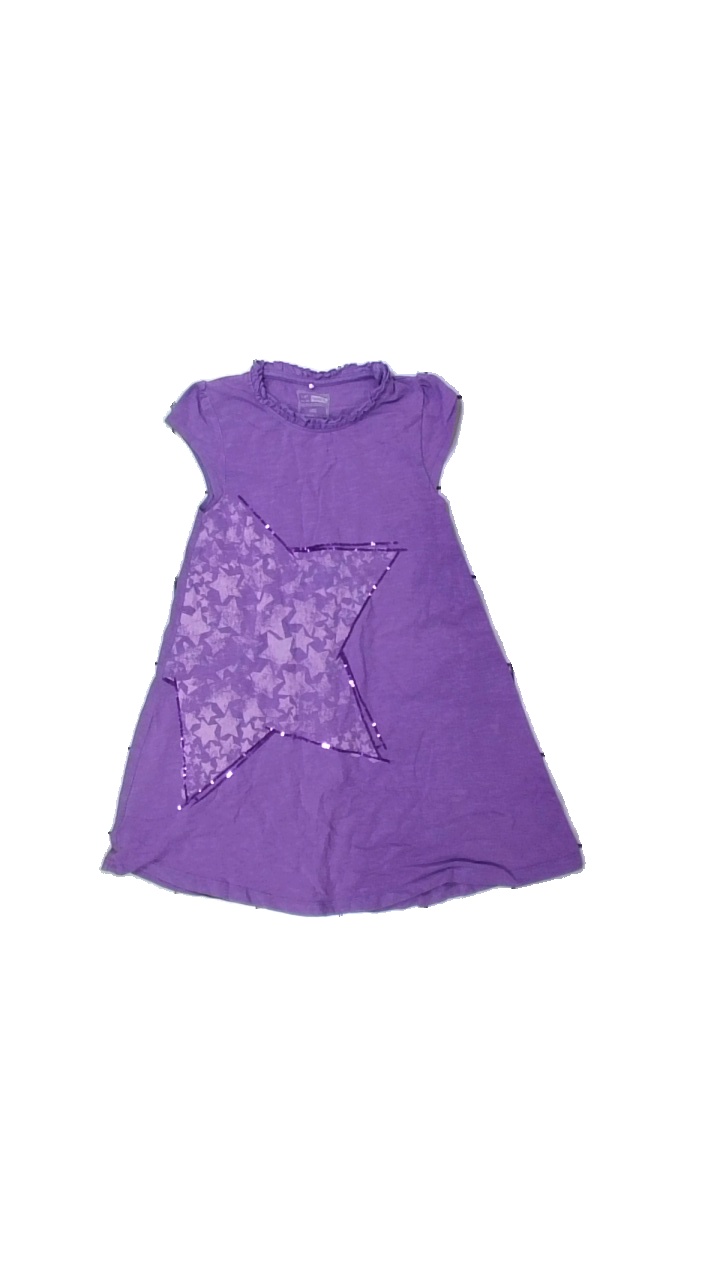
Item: Dress (Children)
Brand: Name It
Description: klänning med stjärntryck
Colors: Purple
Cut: C-collar
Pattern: Glitter
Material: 100% bomull
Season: All
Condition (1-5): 4
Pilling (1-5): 4
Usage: Reuse
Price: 50-100